Davide Zappacosta

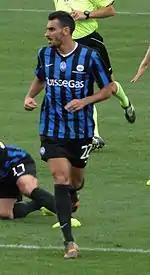
Zappacosta playing for Atalanta in 2014

On 4 June 2014 Zappacosta returned to Atalanta for €900,000 fee, signing a four-year deal. He made his official debut with Atalanta on 23 August 2014 against Pisa in a 2–0 win in the third qualifying round of the Coppa Italia. On 31 August 2014 Zappacosta made his debut in Serie A, starting in a 0–0 home draw against Hellas Verona. On 6 January 2015 he scored his first Serie A goal in the 37th minute of a 2–2 draw to Genoa. On 11 January, one week later, he scored his second goal in the 72nd minute of a 1–1 home draw against Chievo Verona. On 8 February, Zappacosta scored his third goal of the season in the 9th minute of a 3–2 away defeat against Fiorentina. He finished the 2014–15 season to Atalanta with 30 appearances, three goals and one assist.